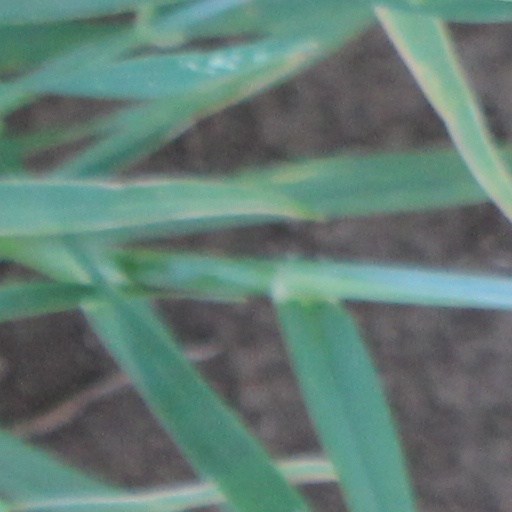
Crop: wheat